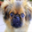
Label: dog